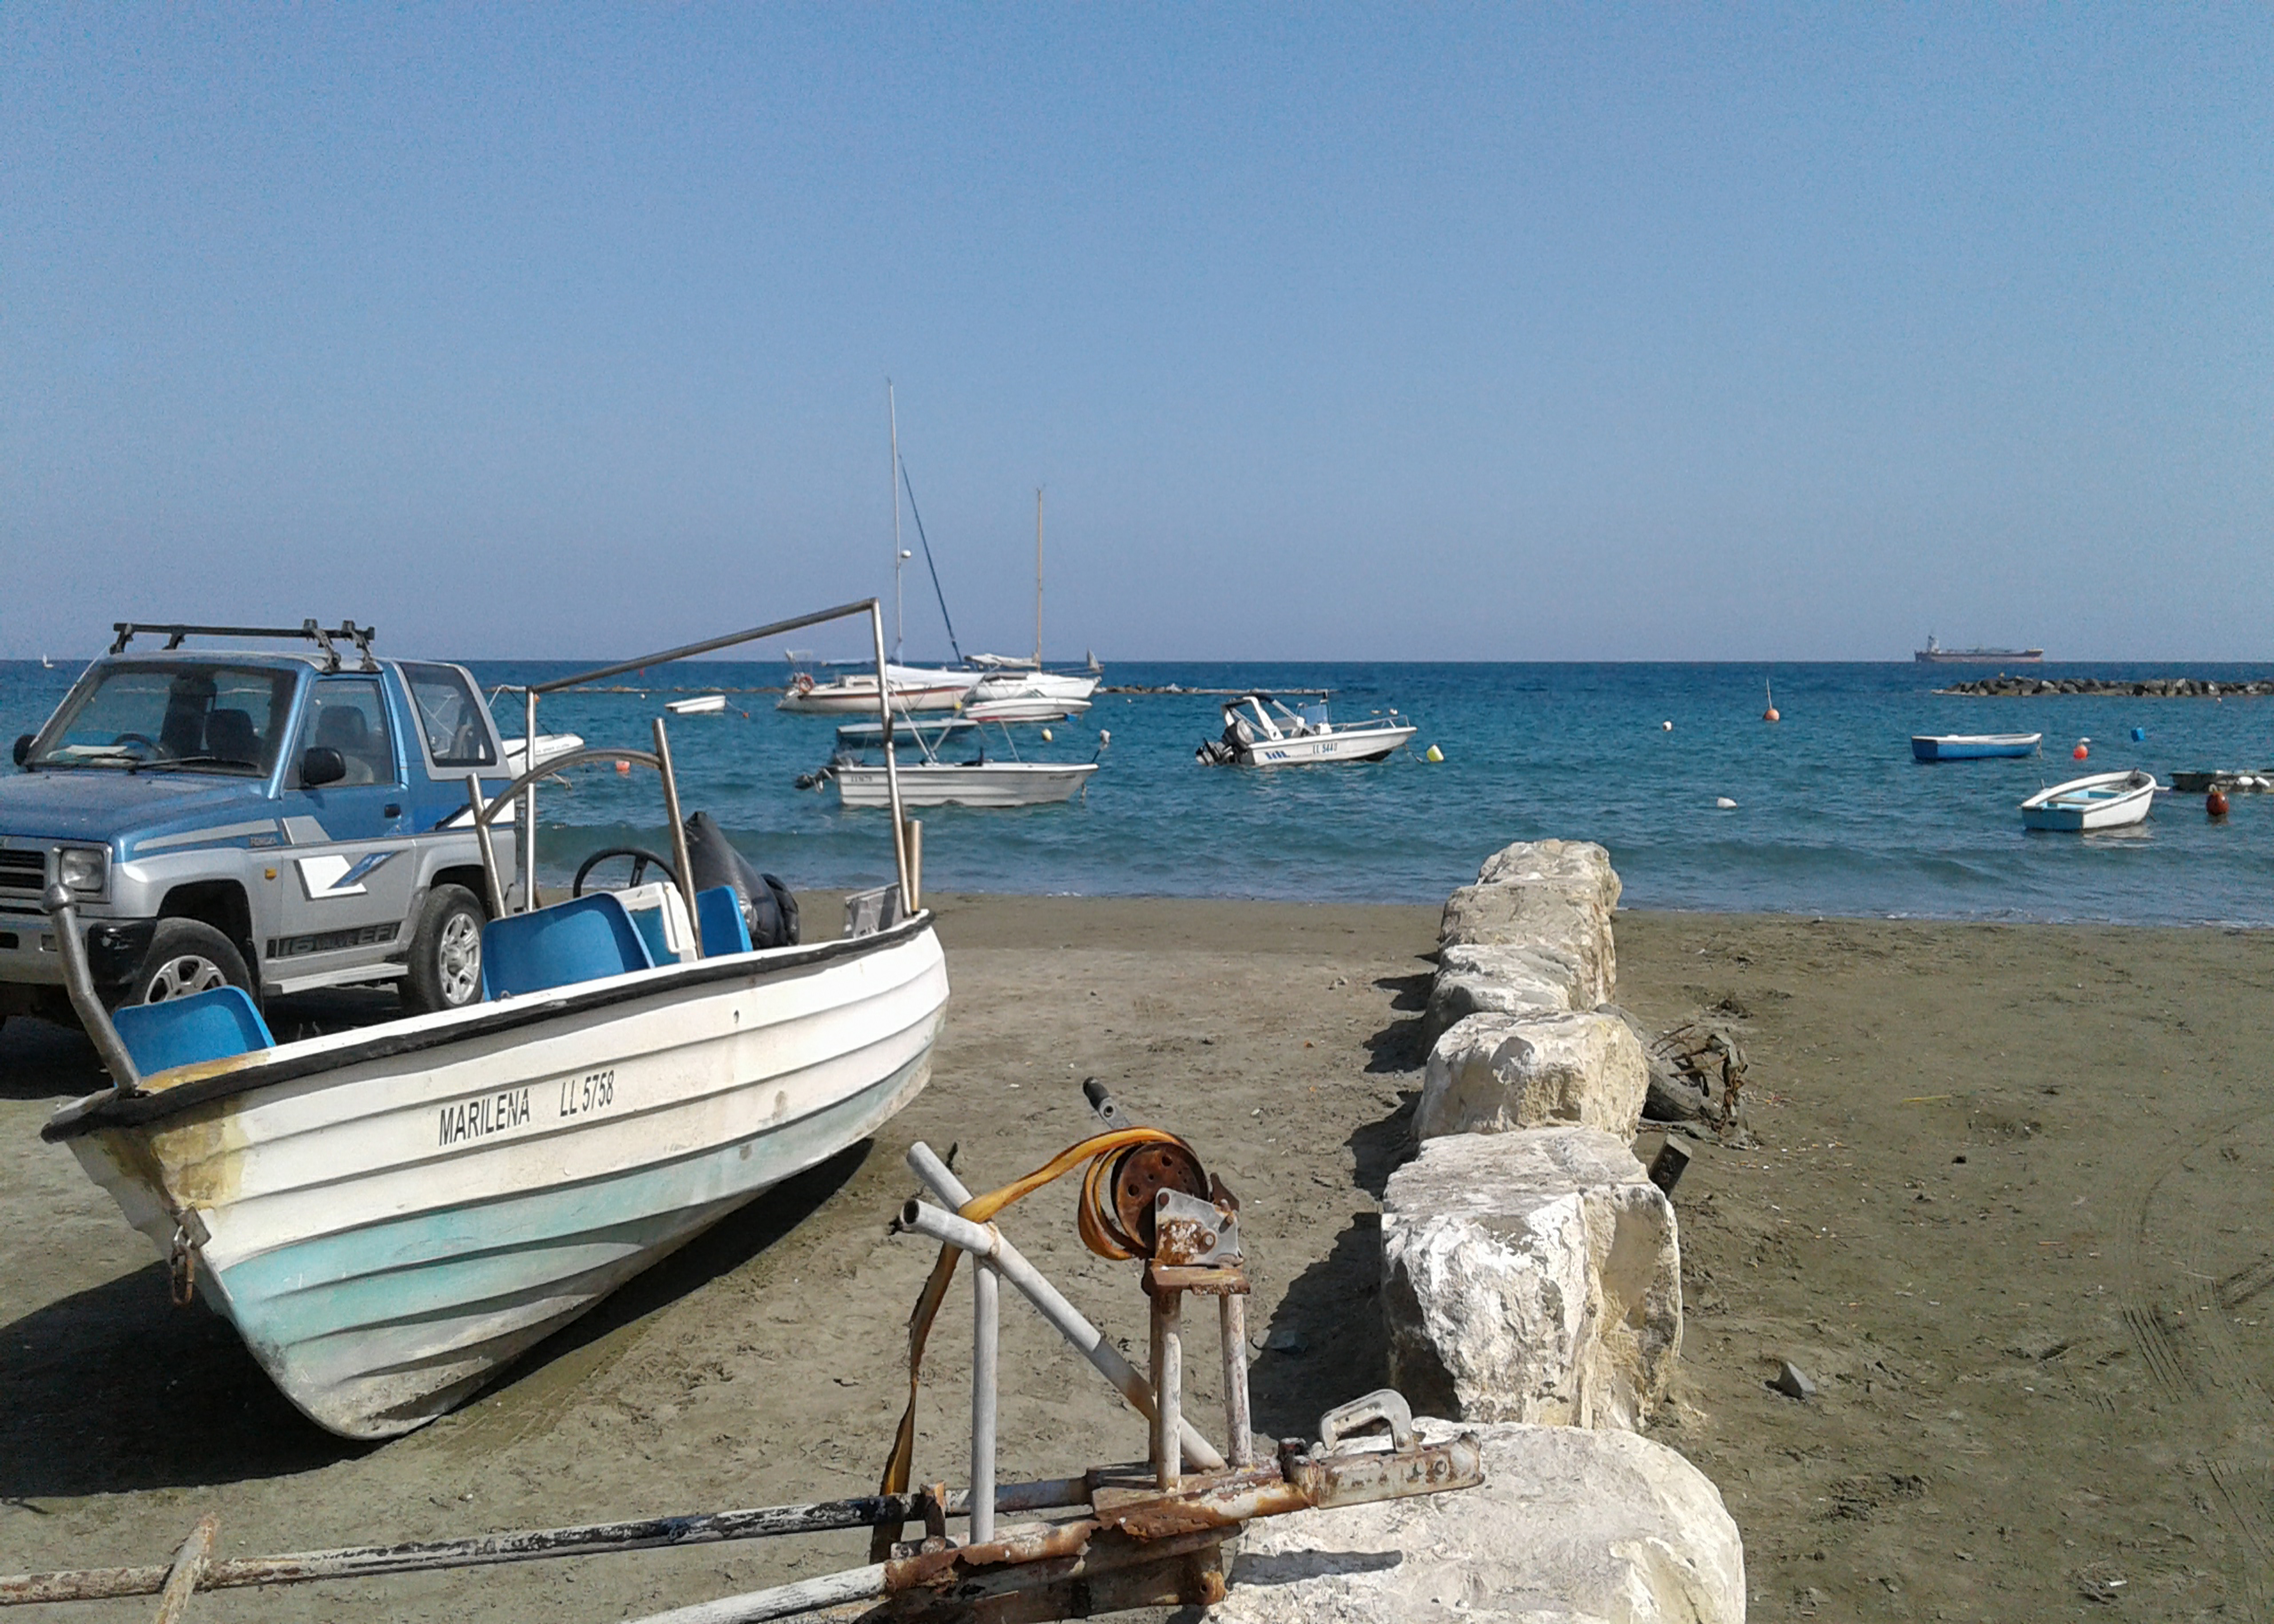
beach, summer, sea, sky, rocks, sand, water, fishing, boat, boats, watercraft, vehicle, wood, boats and boating equipment and supplies, body of water, travel, horizon, leisure, ship, skiff, landscape, water transportation, ocean, tropics, recreation, coast, boating, rock, bay, lake, harbor, tourism, vacation, port